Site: brandenburg
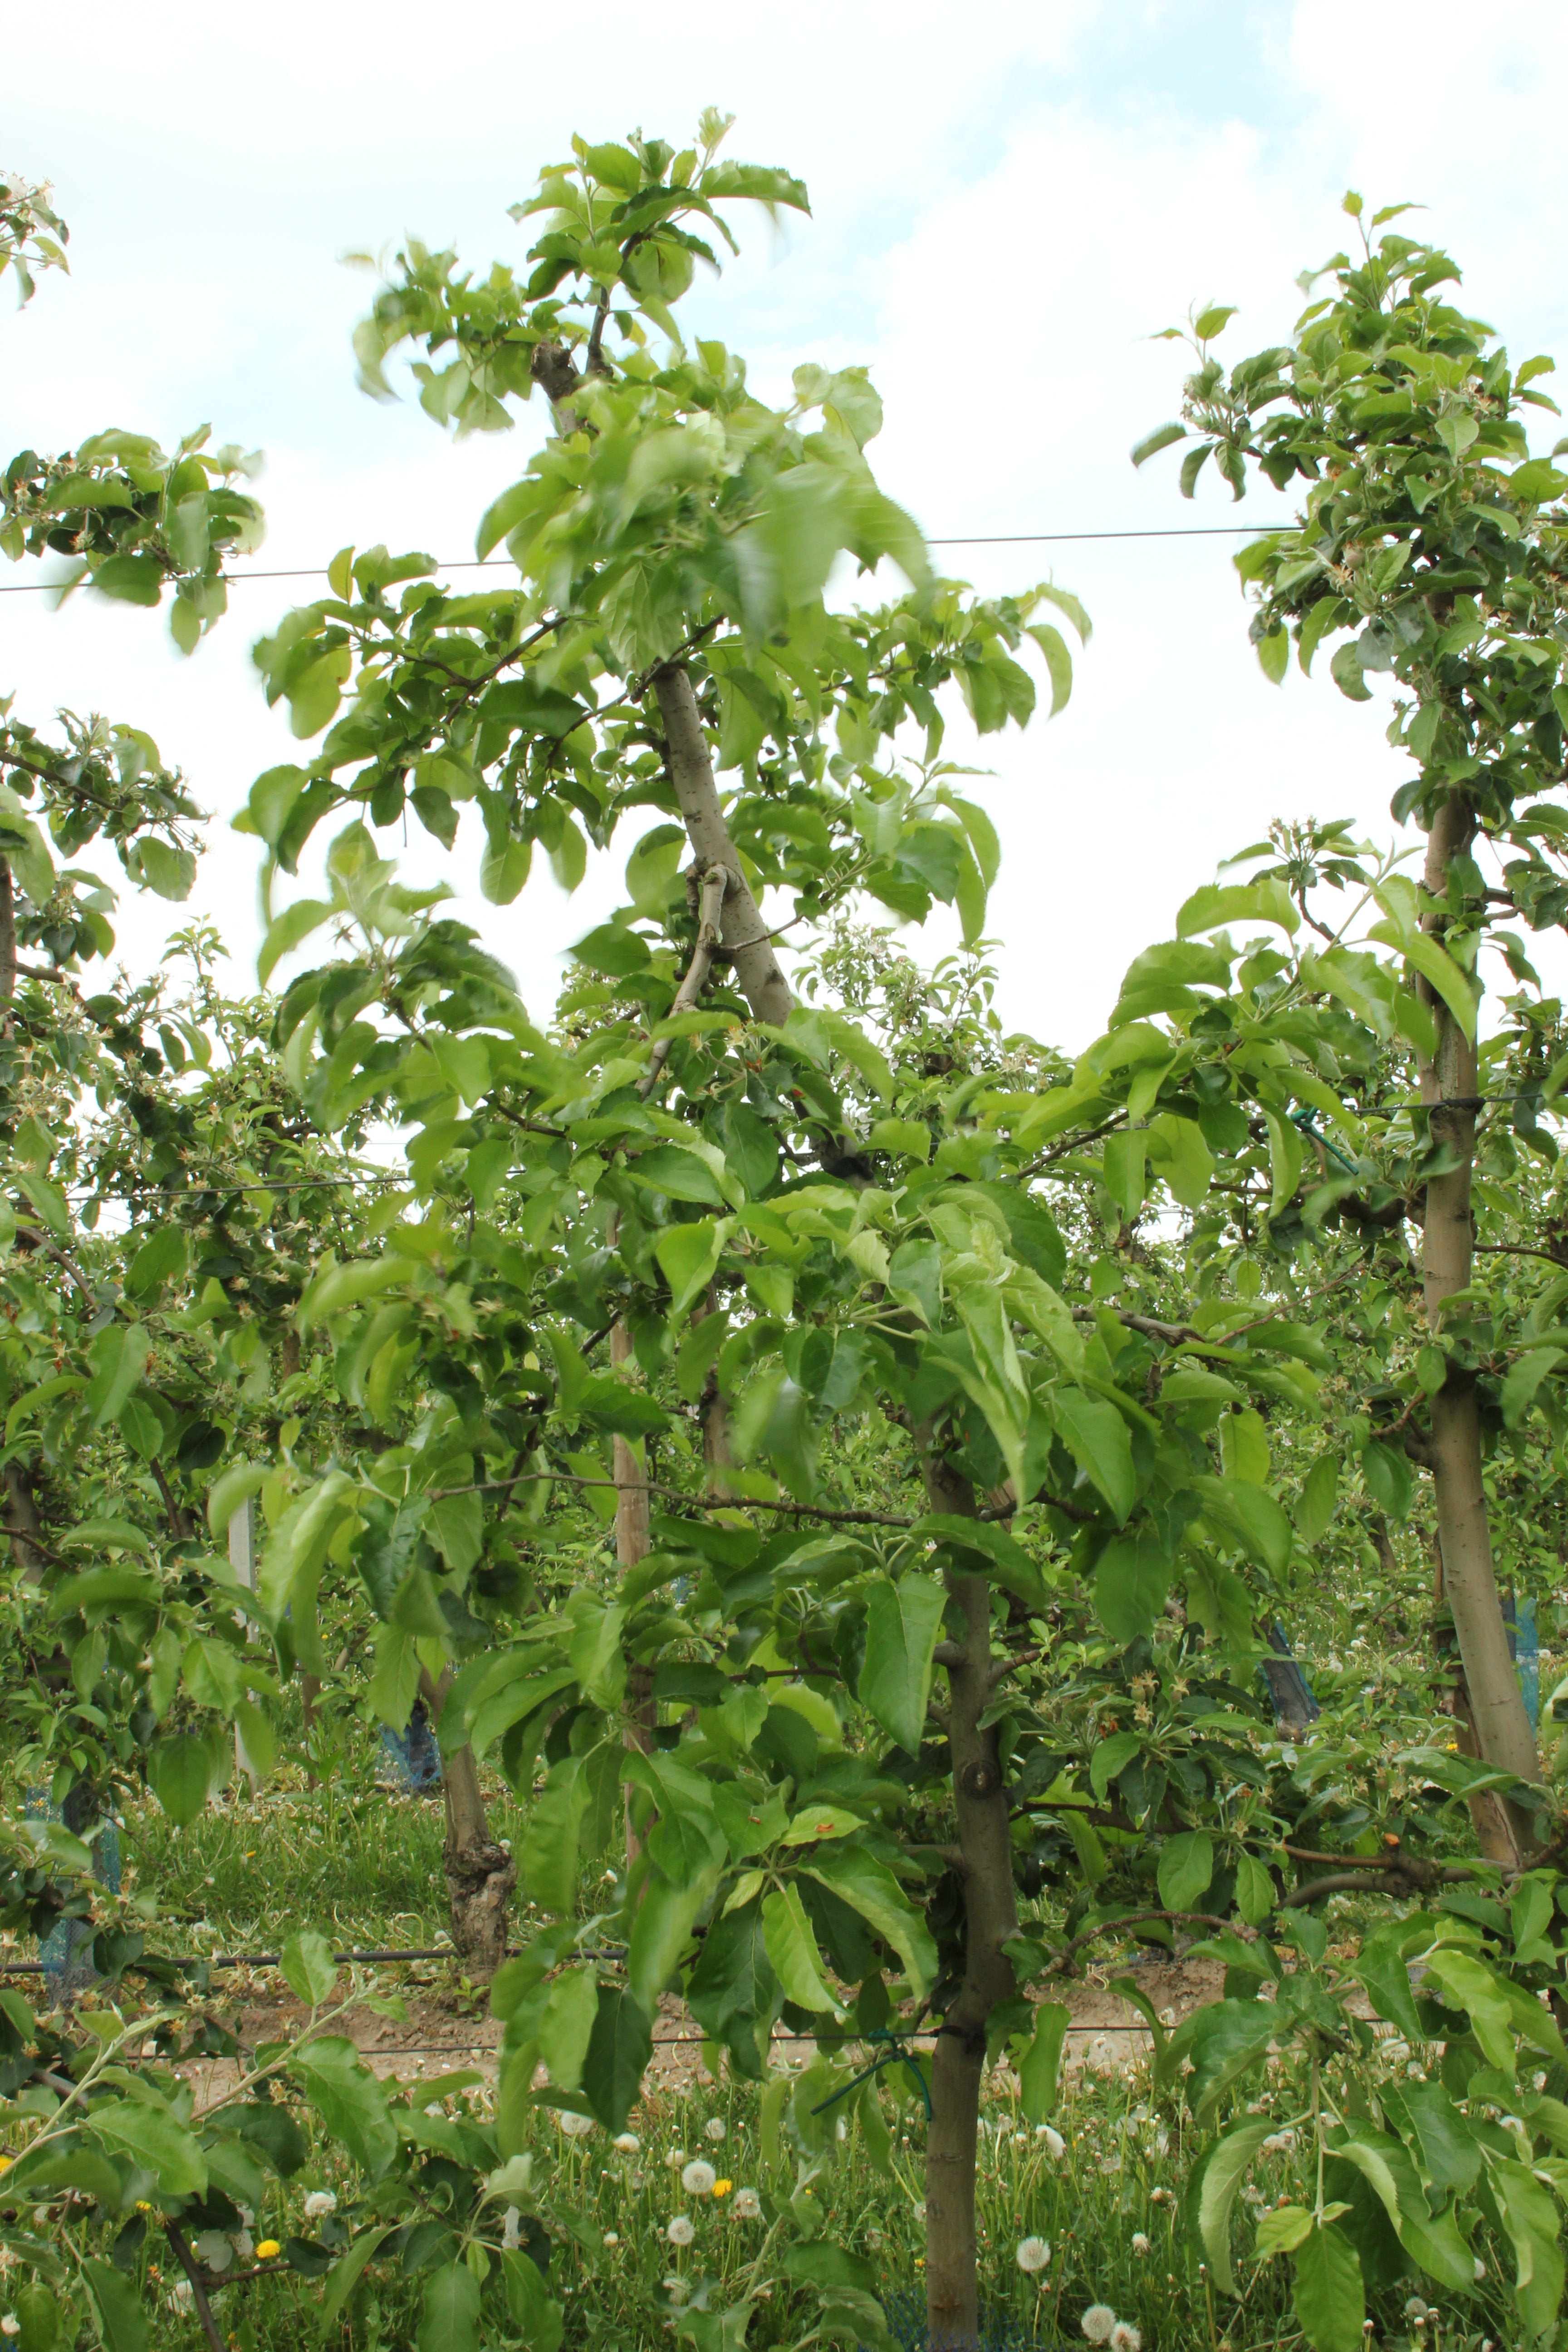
Growth stage (BBCH 67): Flowering